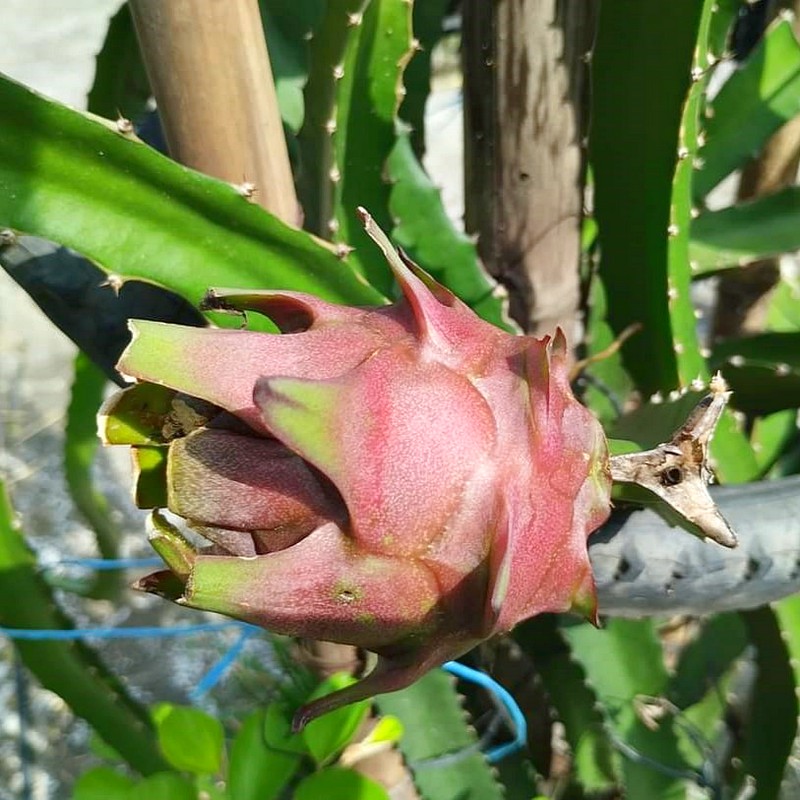
Label: Fresh Dragon Fruit